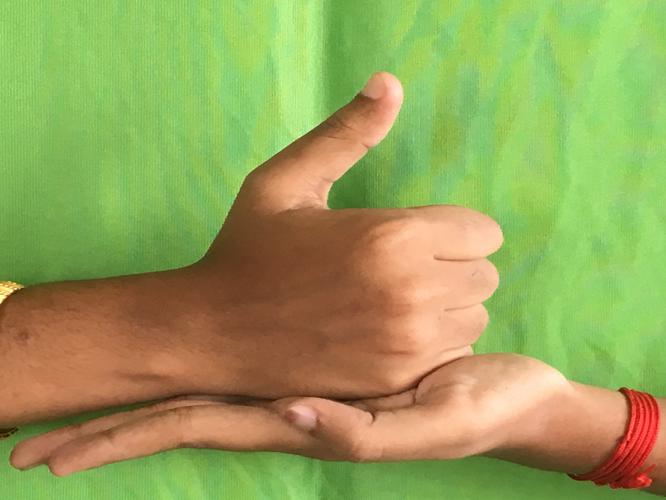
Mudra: Shivalinga
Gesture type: double_hand